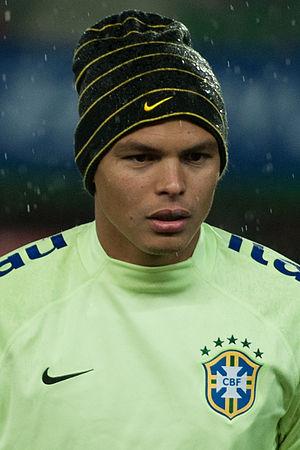
Thiago Emiliano da Silva, plus connu sous le nom de Thiago Silva, né le 22 septembre 1984 à Rio de Janeiro, au Brésil, est un footballeur international brésilien qui évolue actuellement en Premier League au poste de défenseur central a Chelsea. Il possède la nationalité française depuis le 15 mars 2019.